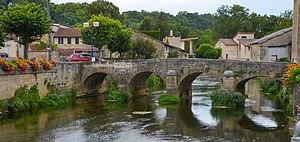
Poncelot à Joinville sur un bras de la Marne, Haute Marne, Champagne-Ardennes, France This building is inscrit au titre des Monuments Historiques. It is indexed in the Base Mérimée, a database of architectural heritage maintained by the French Ministry of Culture,
Cet article recense les monuments historiques de la Haute-Marne, en France.